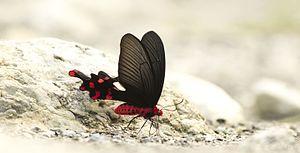
Atrophaneura polyeuctes est une espèce de lépidoptères de la famille des Papilionidae.